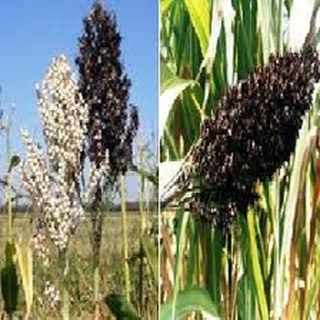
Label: wheat_smut